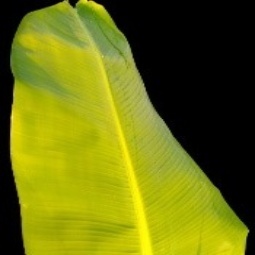
Label: Sulphur